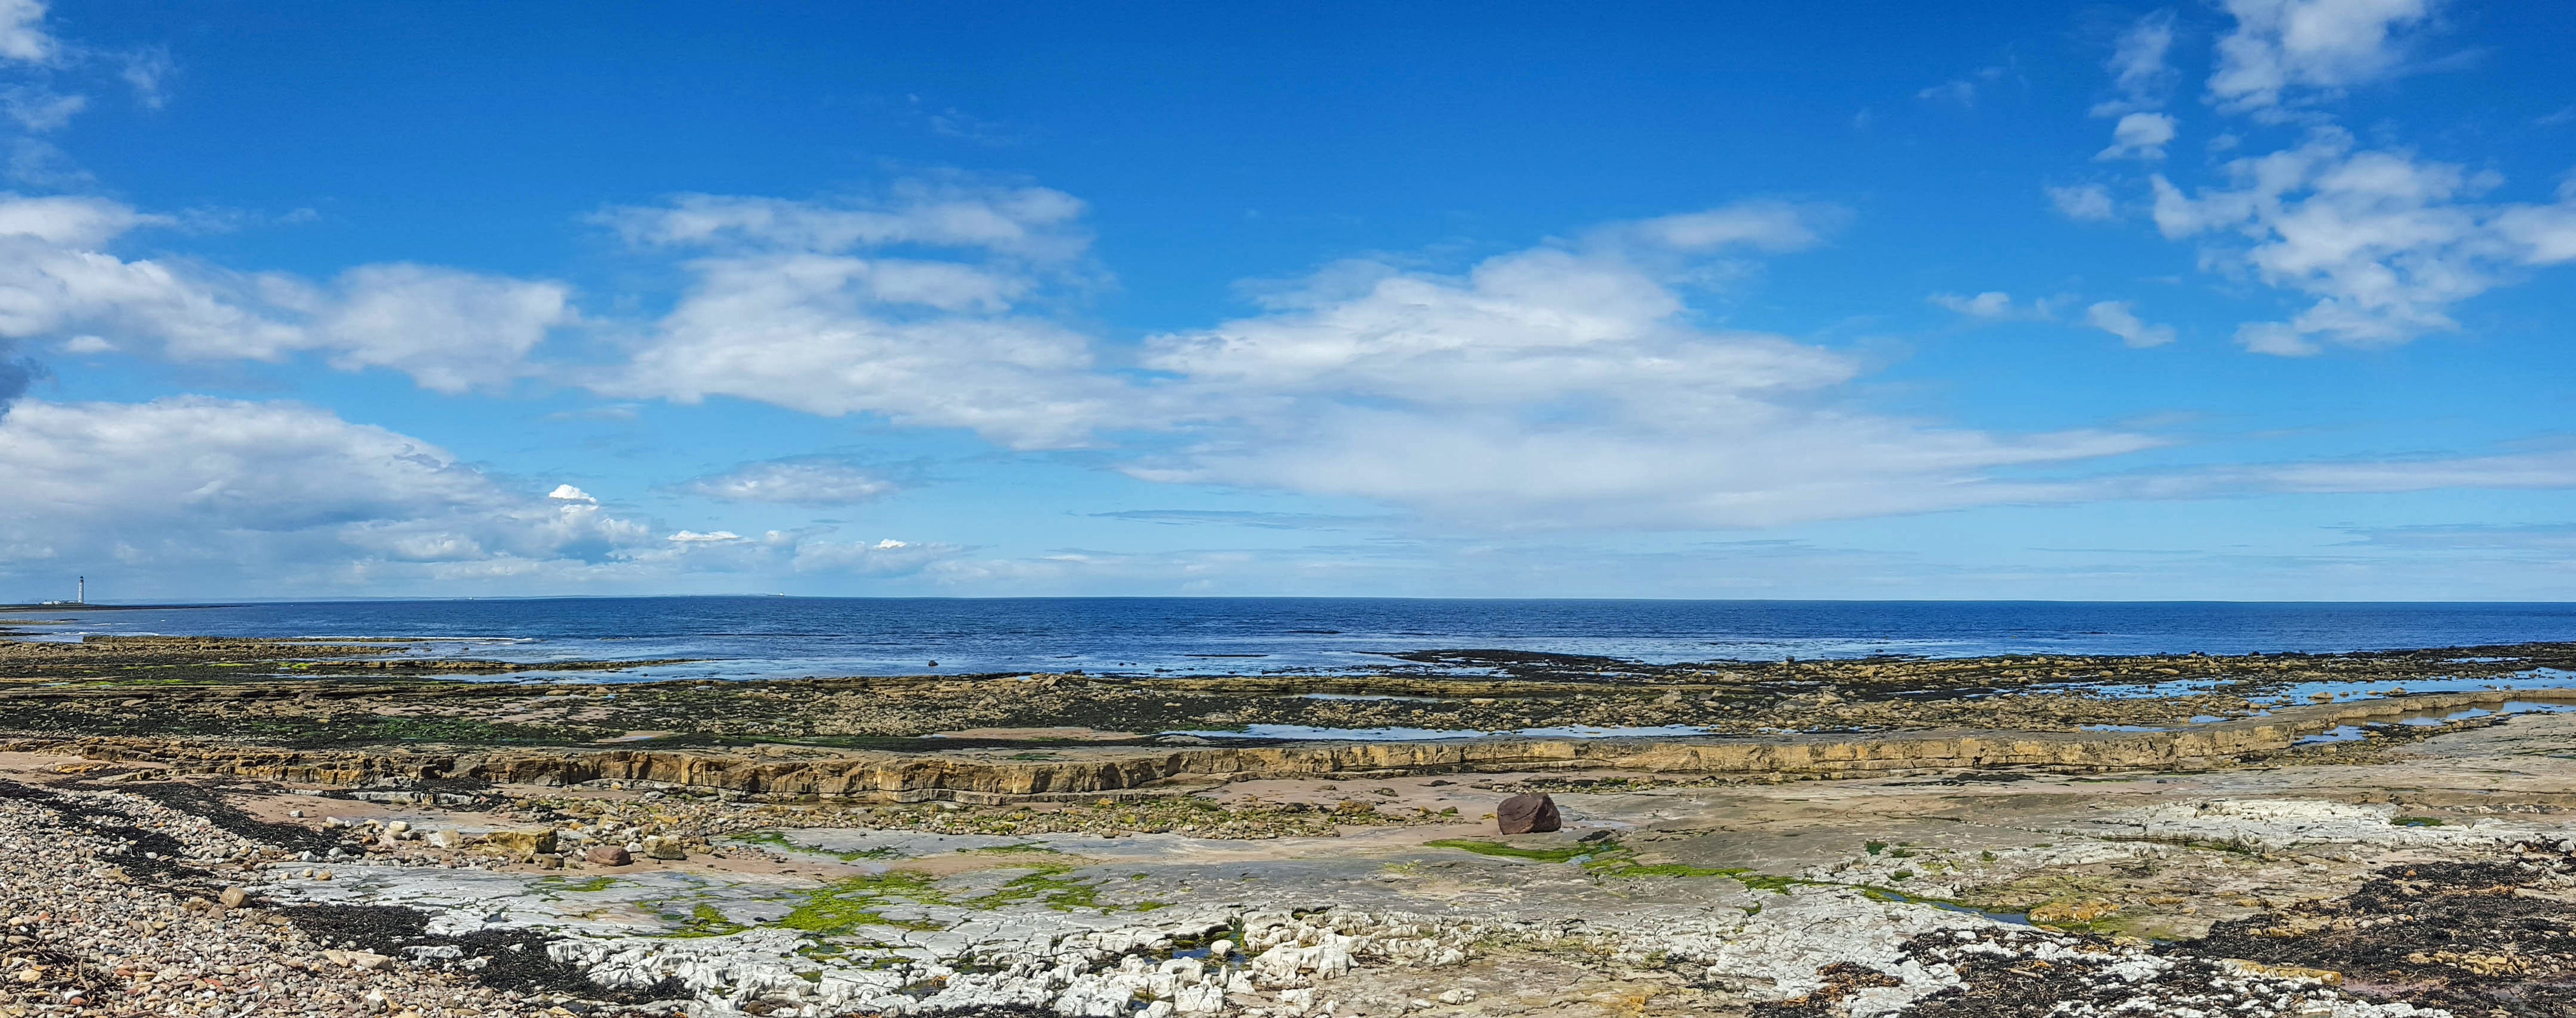
beach, landscape, sea, coast, ocean, horizon, sky, shore, panorama, bay, lonely, terrain, england, clouds, badlands, plateau, scotland, ecosystem, cape, east coast, natural environment